Qualia

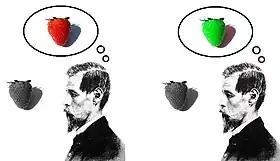
Inverted qualia

The inverted spectrum thought experiment, originally developed by John Locke, invites us to imagine two individuals who perceive colors differently: where one person sees red, the other sees green, and vice versa. Despite this difference in their subjective experiences, they behave and communicate as if their perceptions are the same, and no physical or behavioral test can reveal the inversion. Critics of functionalism, and of physicalism more broadly, argue that if we can imagine this happening without contradiction, it follows that we are imagining a change in a property that determines the way things look to us, but that has no physical basis.